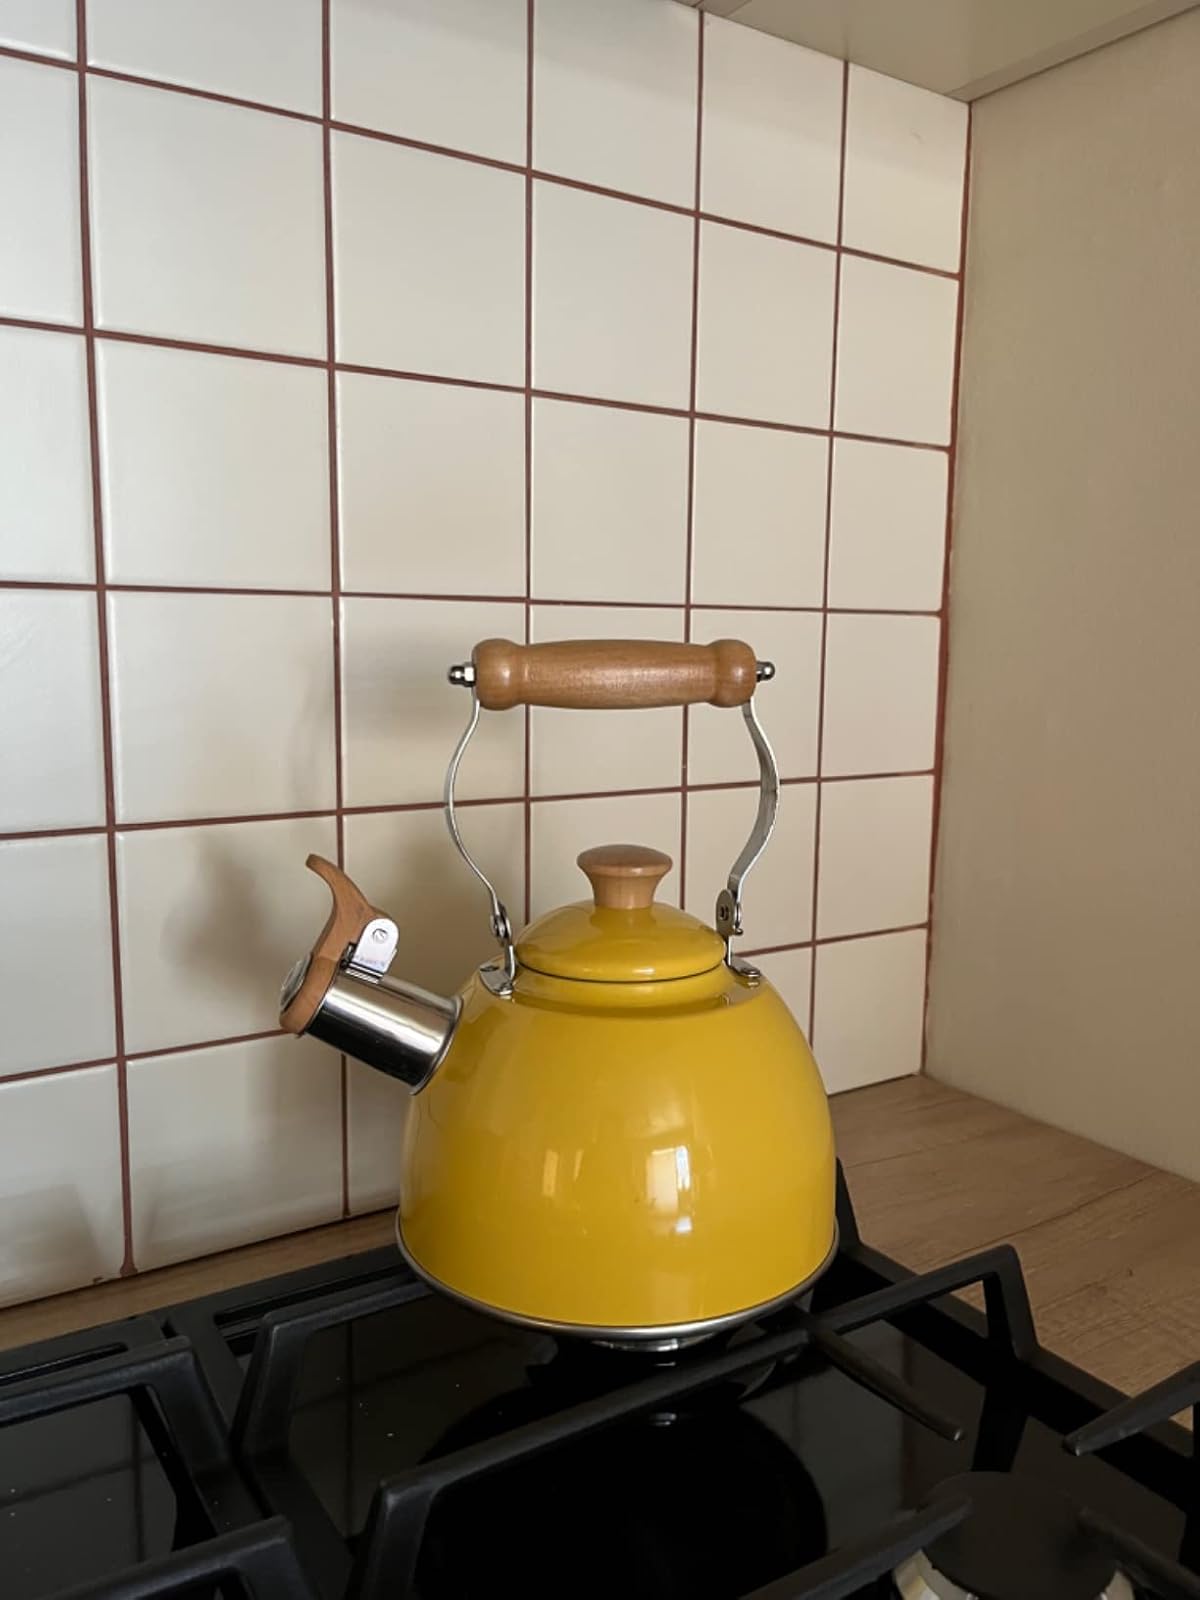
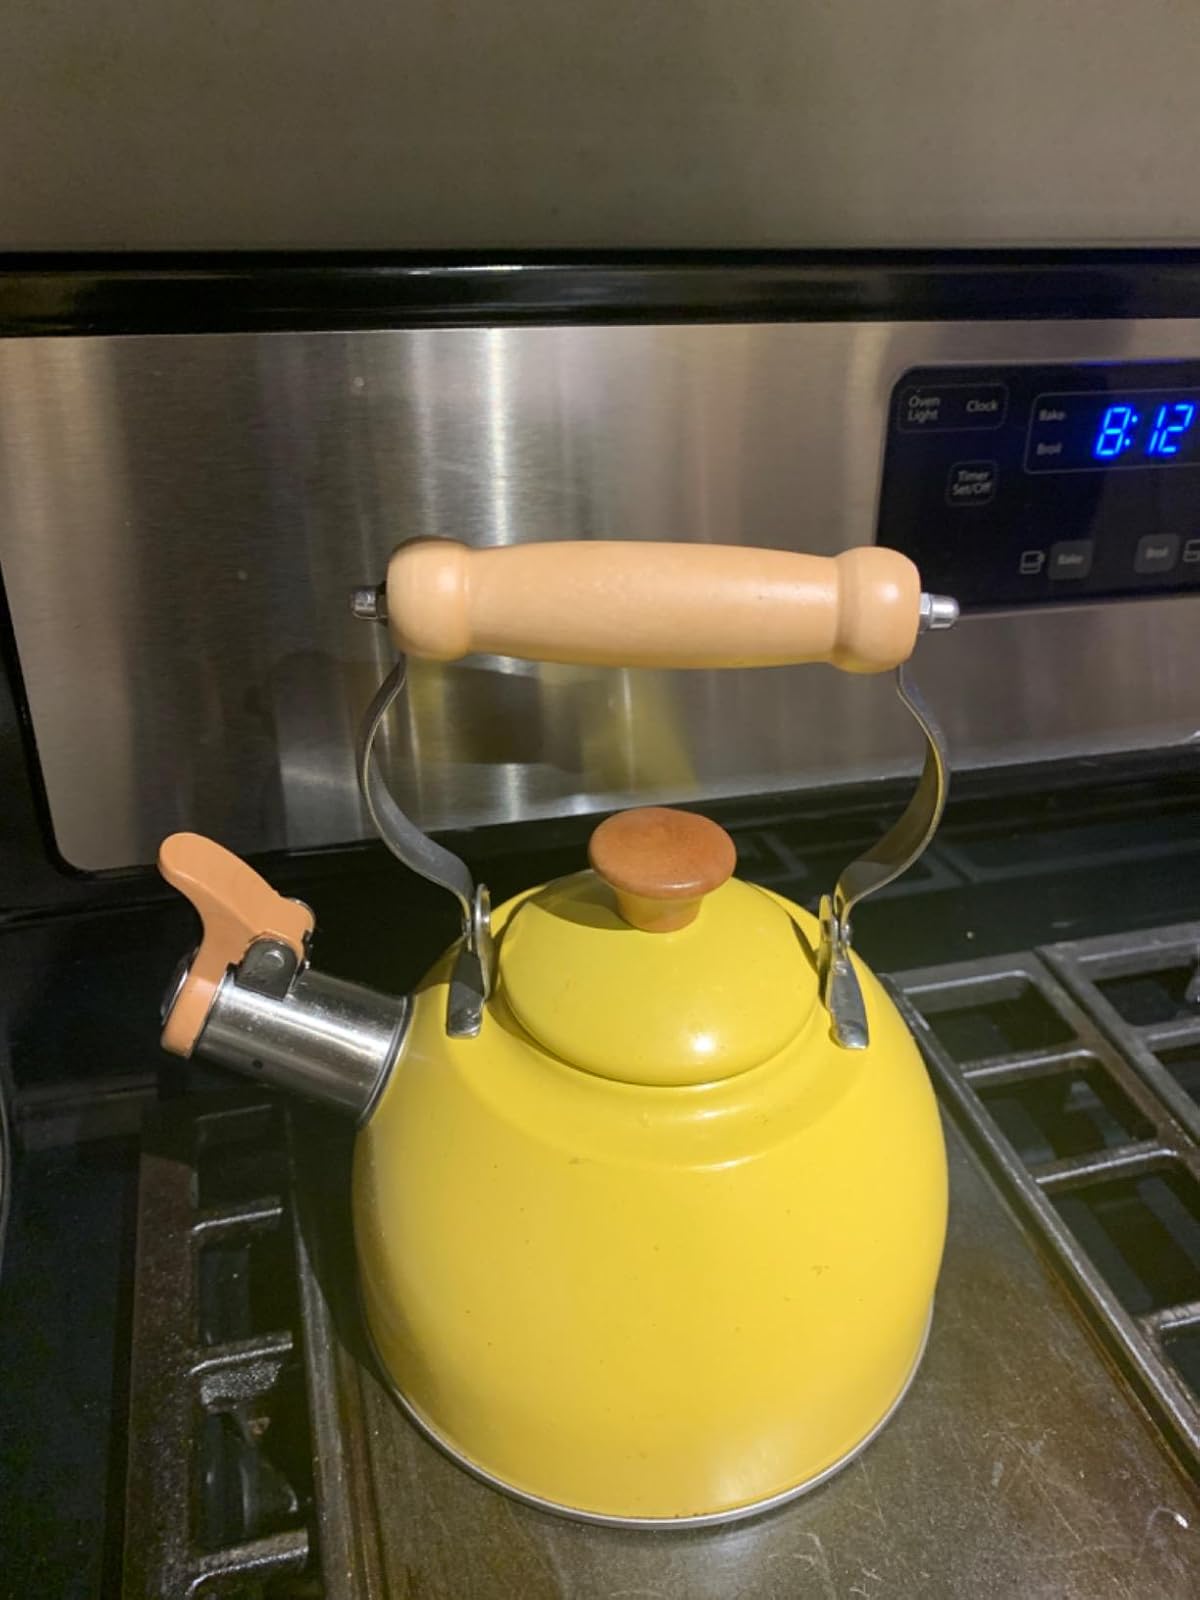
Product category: items_kettle
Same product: yes